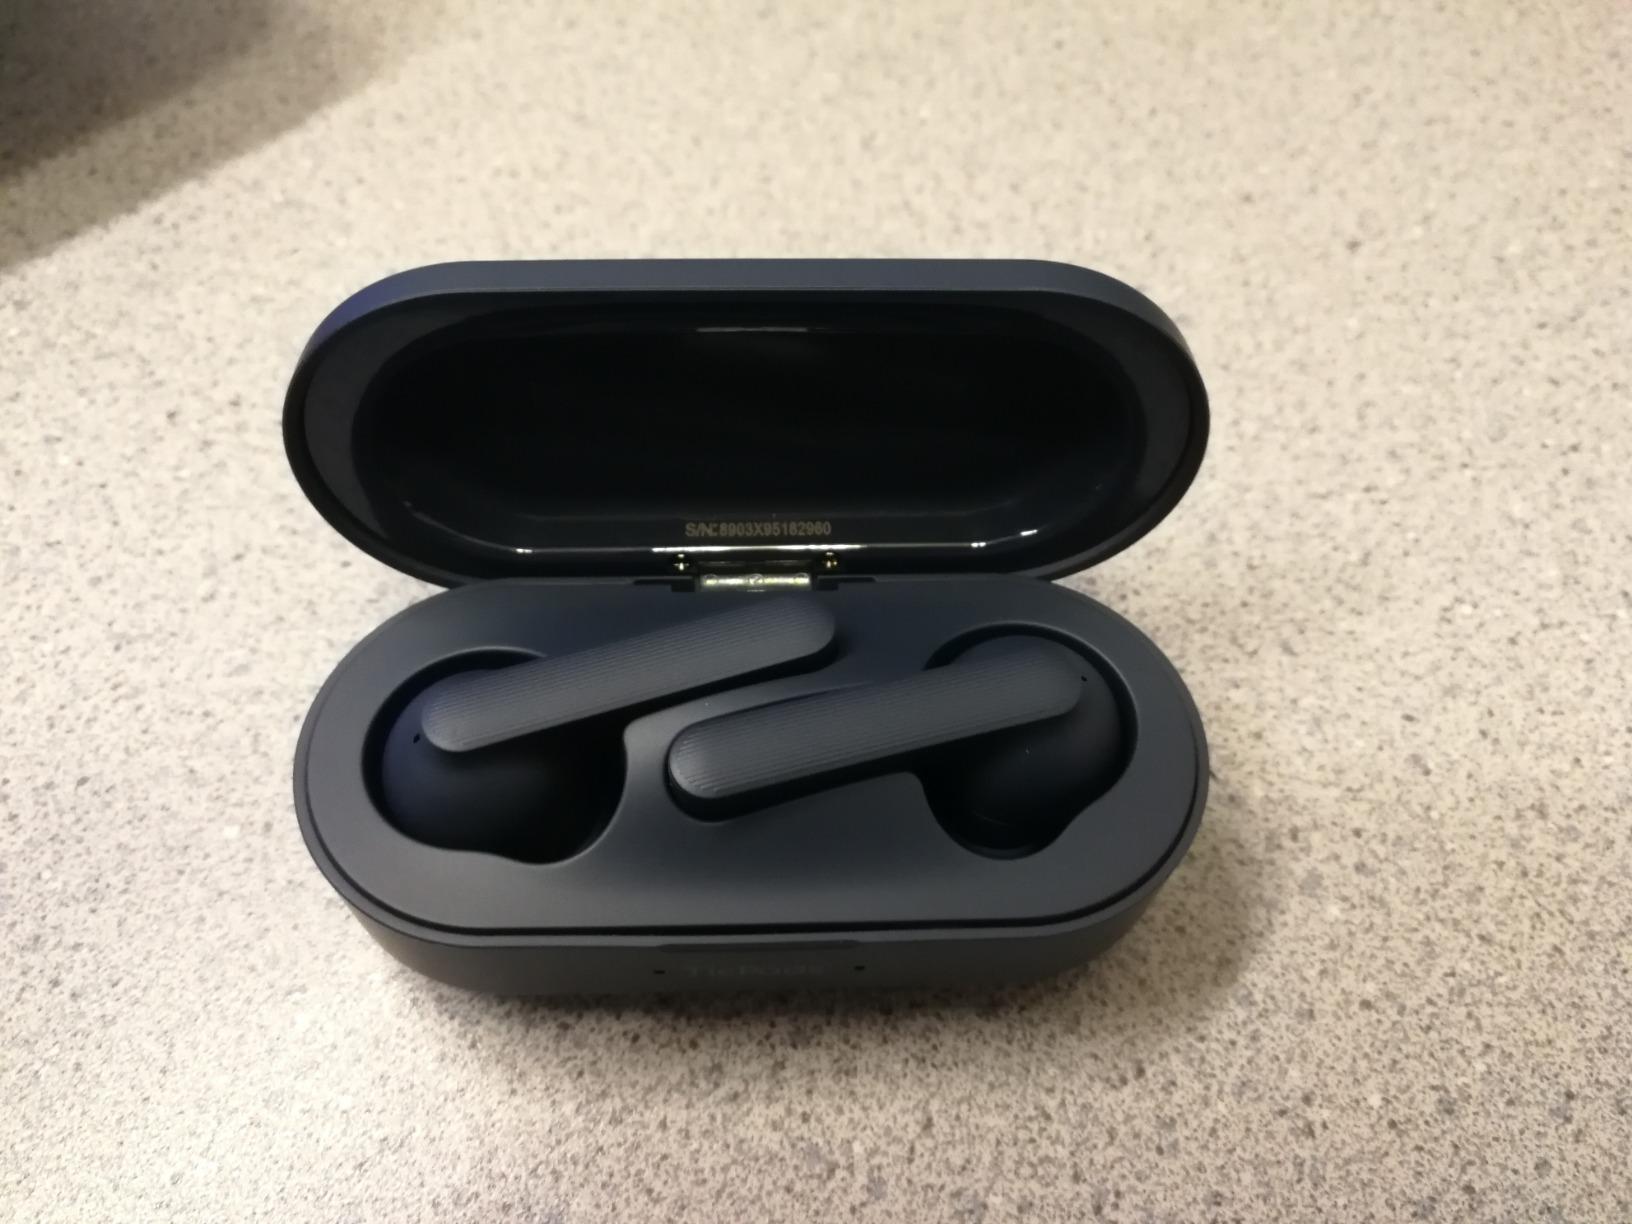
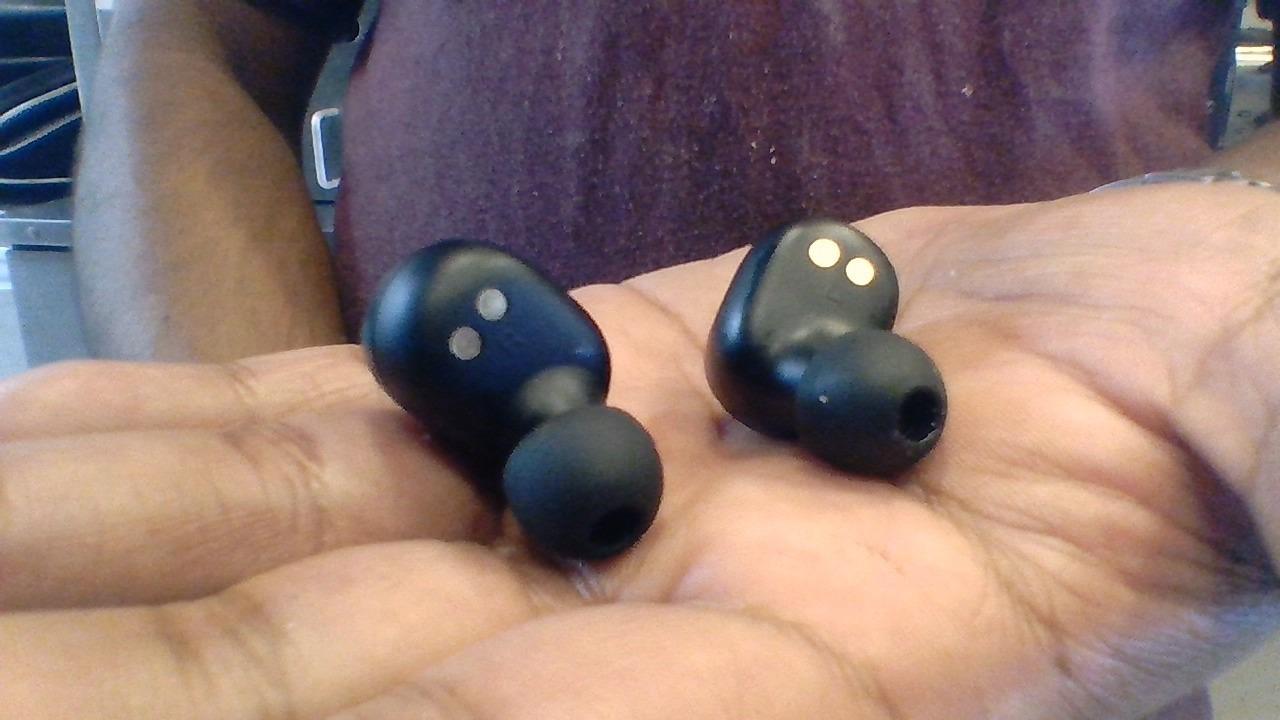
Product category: earbuds
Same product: no